Thomas Fearnley

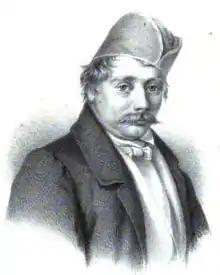
Thomas Fearnley

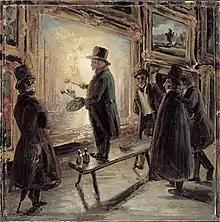
During a study trip to London in 1837, Fearnley painted J. M. W. Turner painting

Thomas Fearnley (27 December 1802 – 16 January 1842) was a Norwegian romantic painter, a pupil of Johan Christian Dahl and a leading representative of Norwegian romantic nationalism in painting.